Mary Scanlon (Scottish politician)

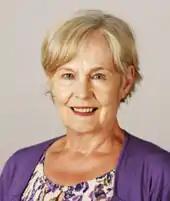

Mary Elizabeth Scanlon (born 25 May 1947) is a Scottish Conservative Party politician. She was a Member of the Scottish Parliament (MSP) for the Highlands and Islands region 1999–2006 and 2007–2016.